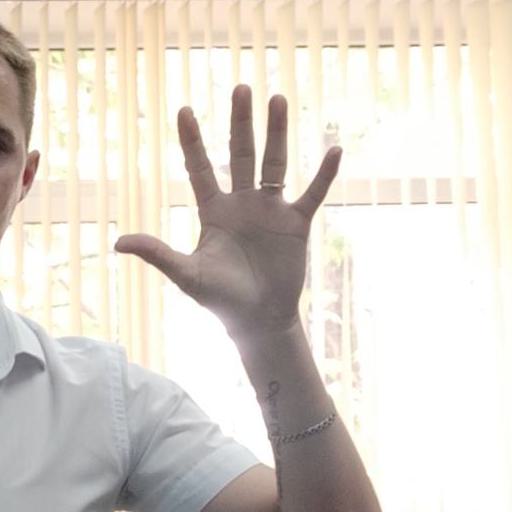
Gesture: palm